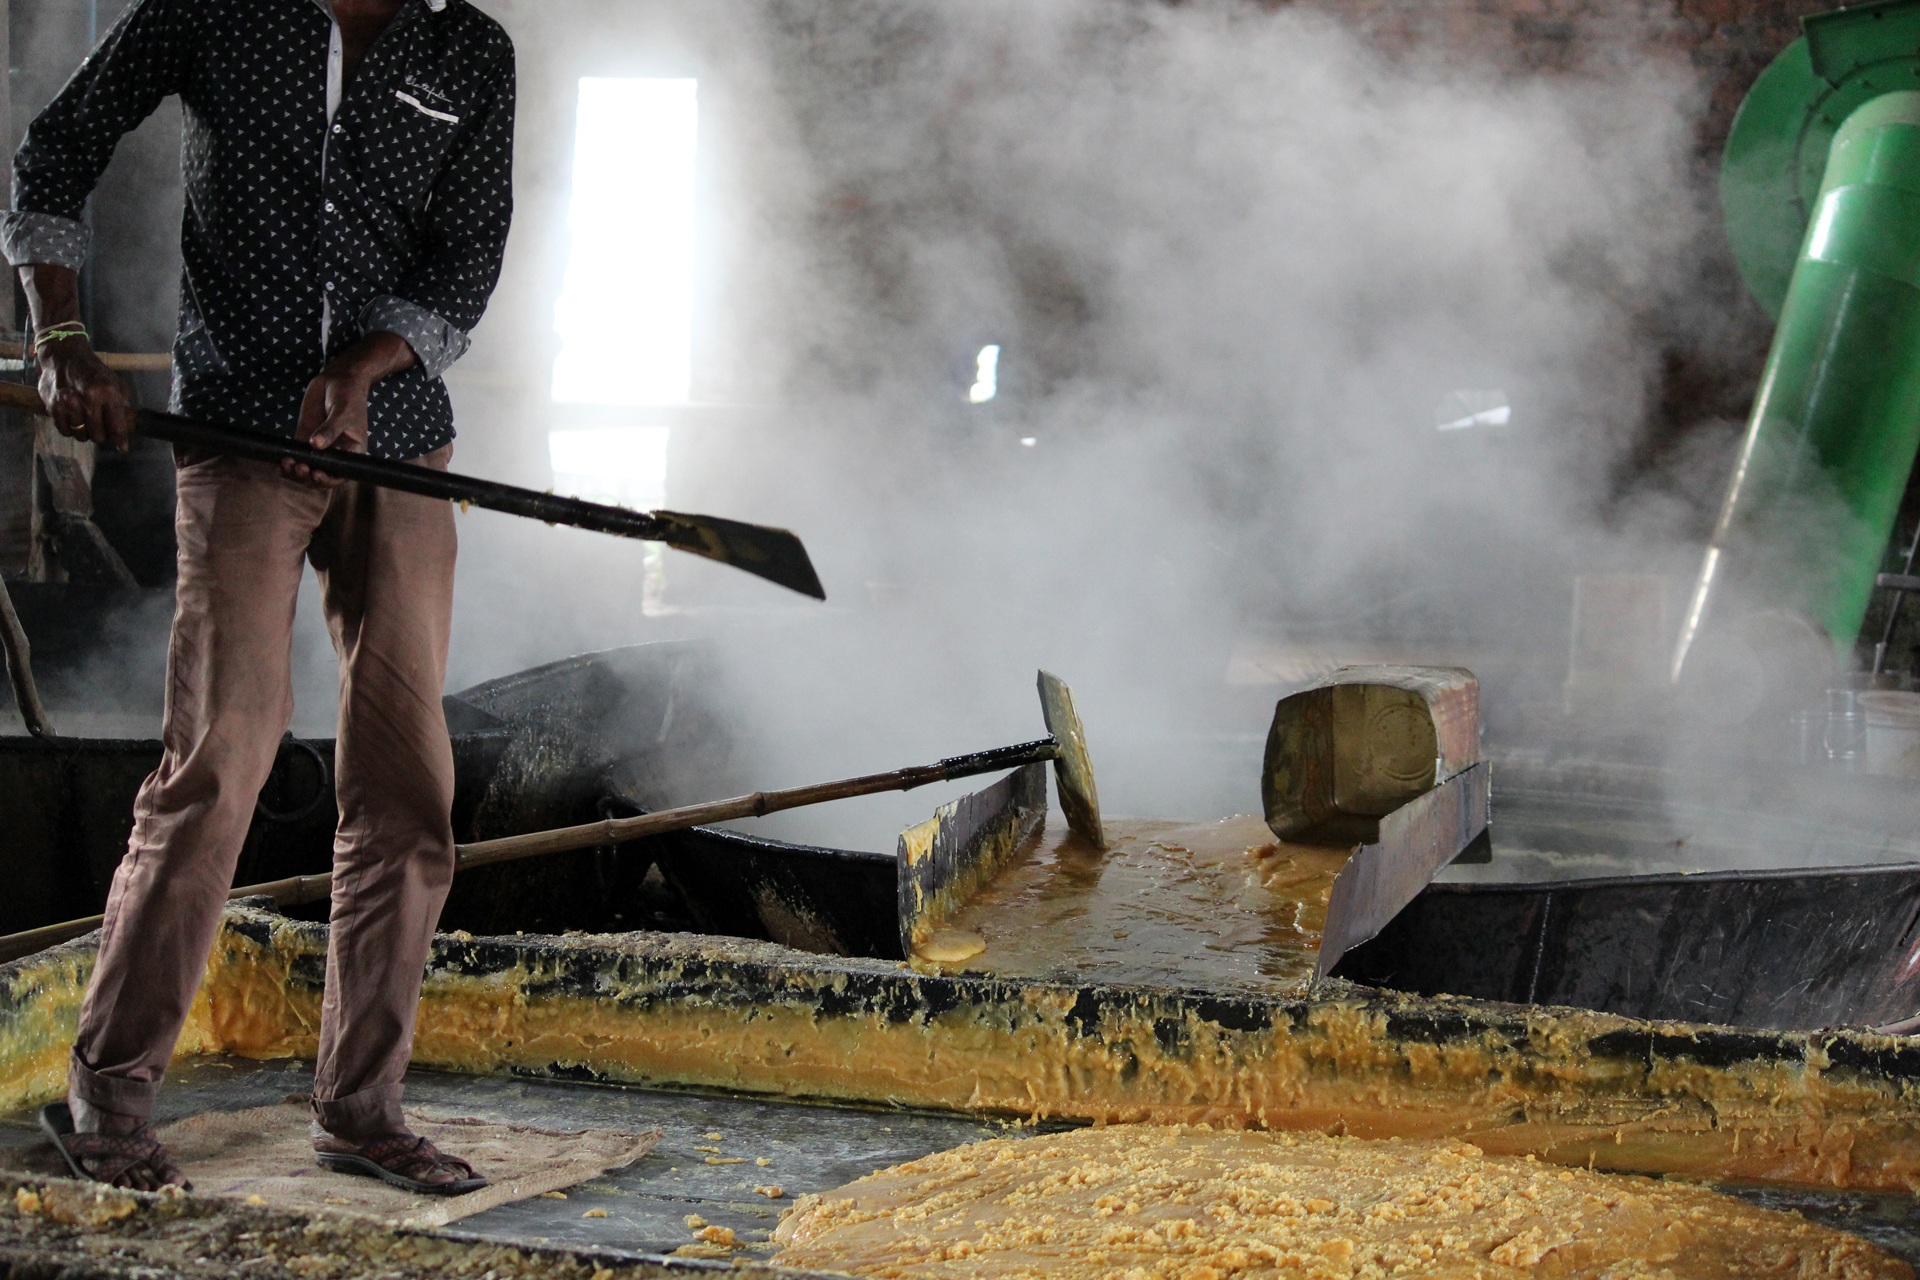
work, water, smoke, food, factory, worker, sugar